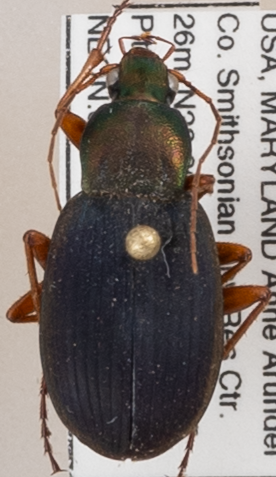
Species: Chlaenius aestivus
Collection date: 2022-07-21 04:00:00
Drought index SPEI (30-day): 1.69
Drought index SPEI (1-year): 0.212
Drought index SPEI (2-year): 1.69